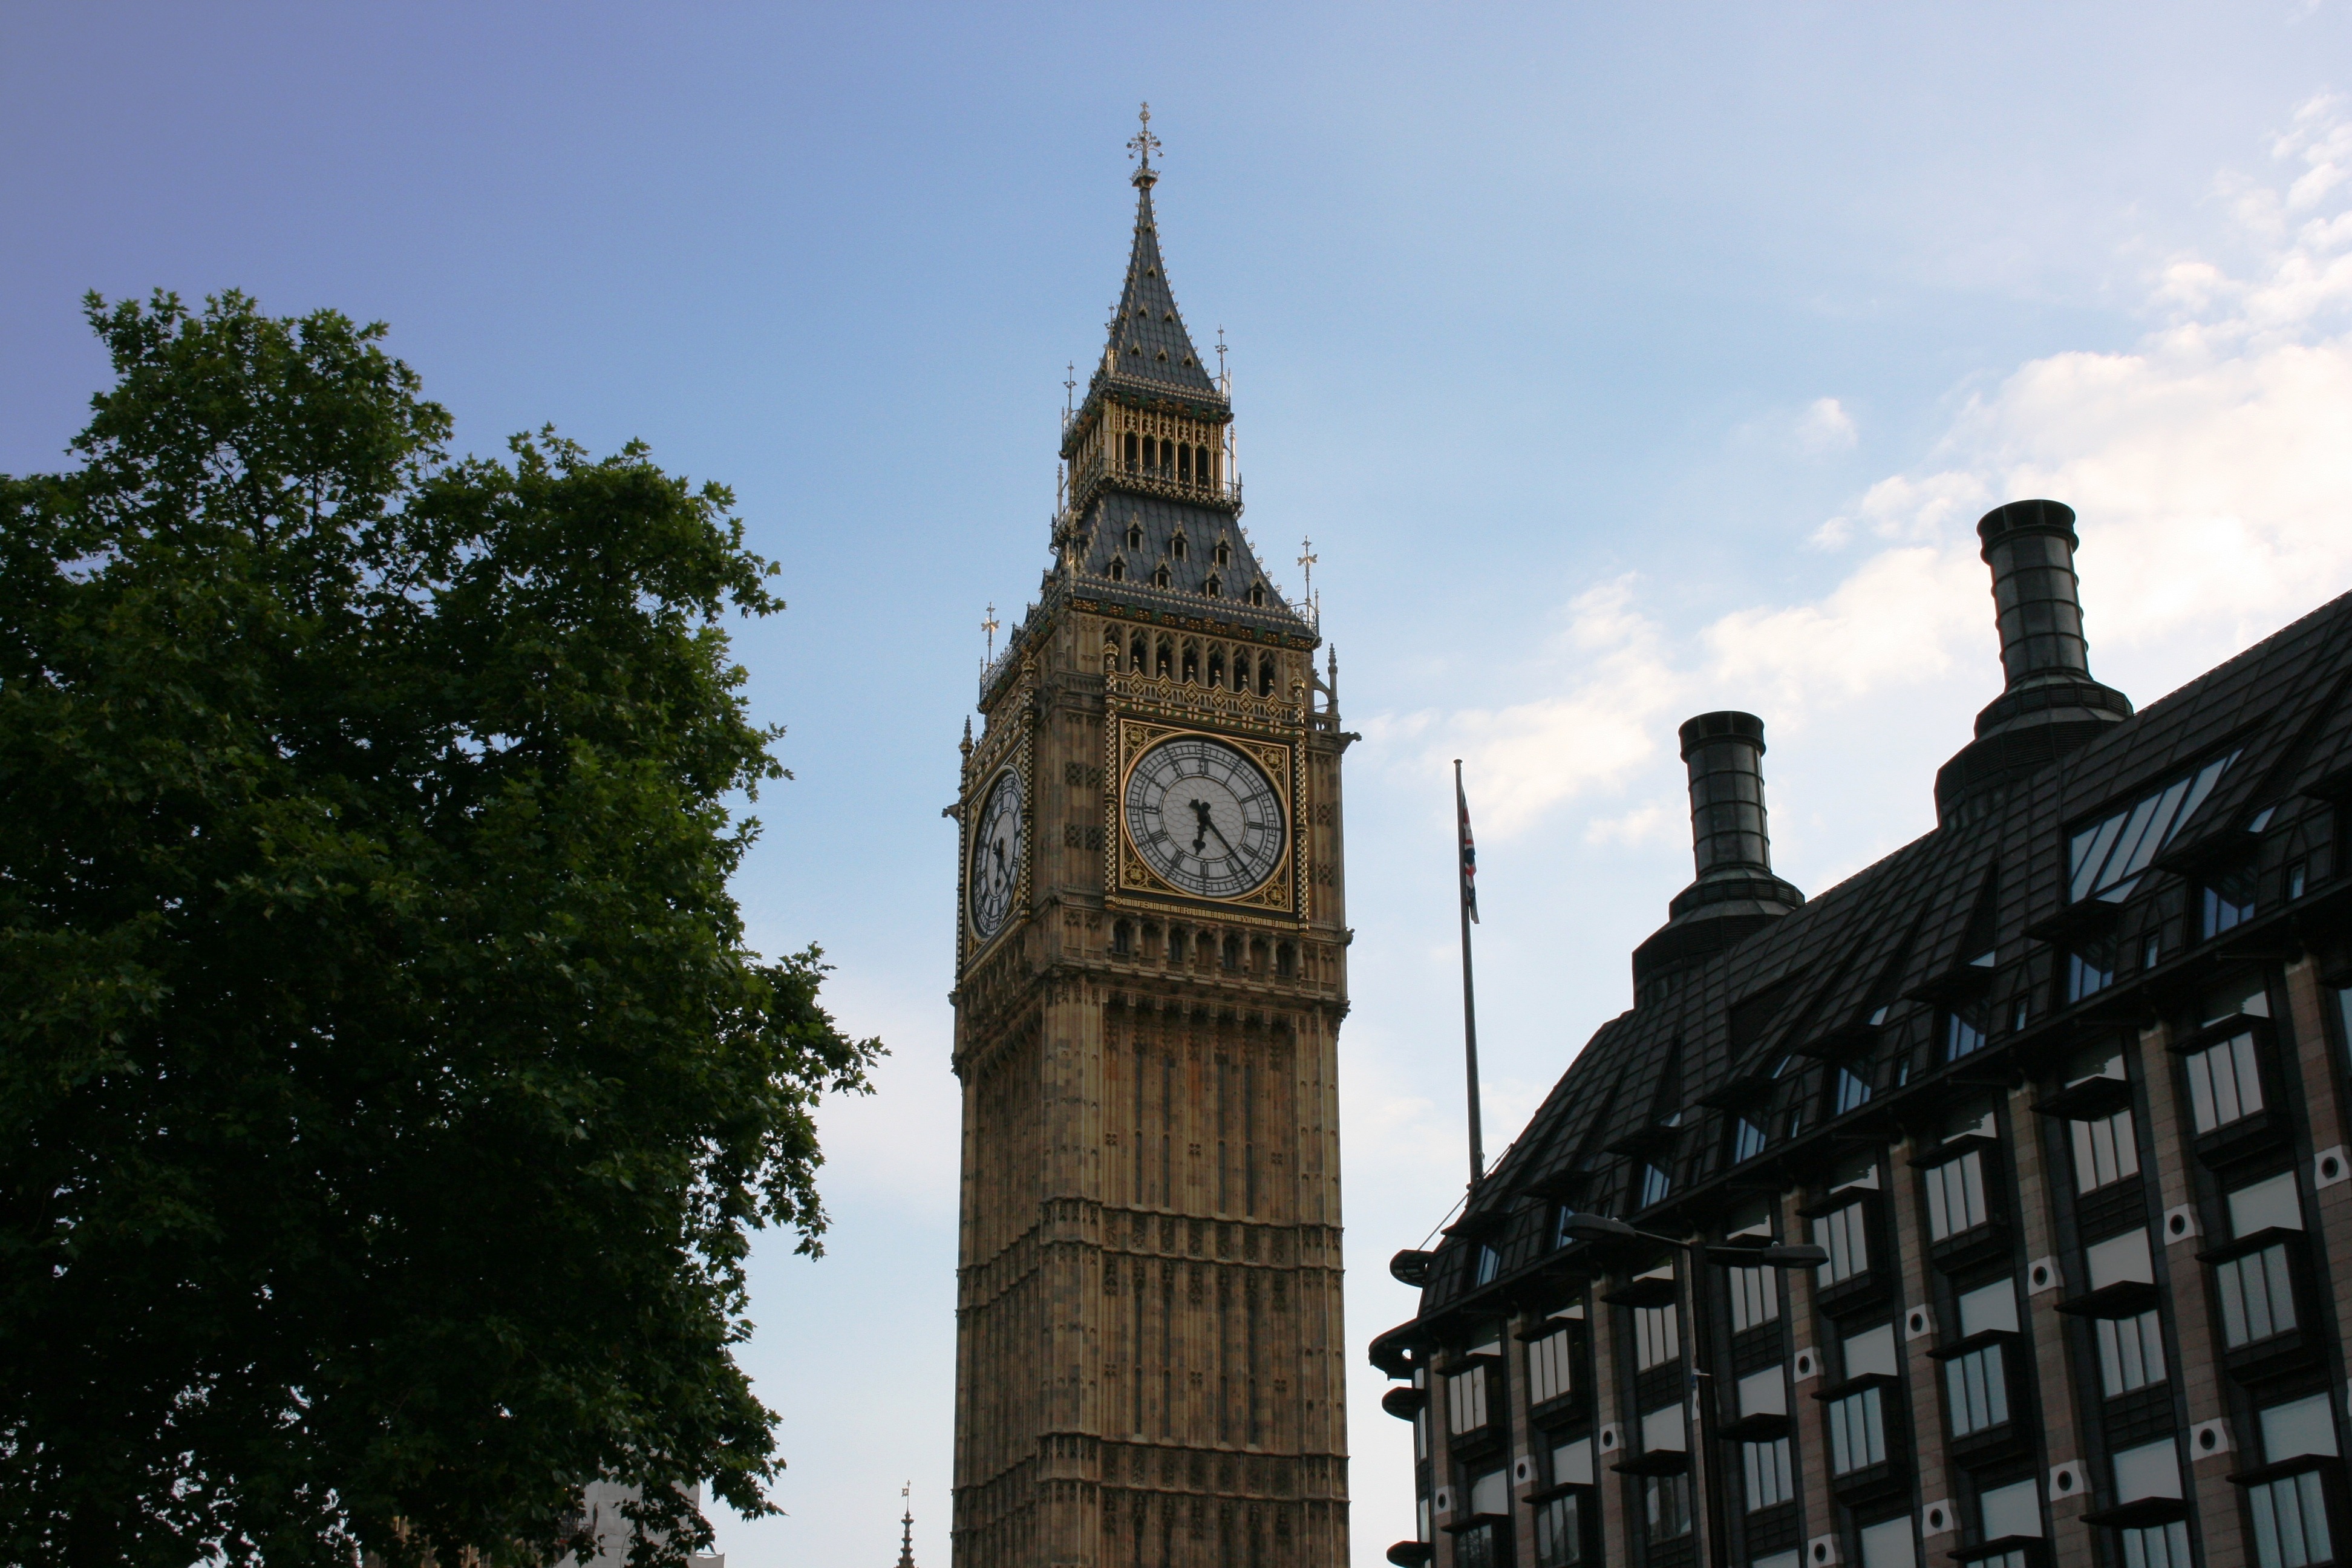
watch, building, city, tower, landmark, cathedral, place of worship, big ben, clock tower, bell tower, england, london, spire, steeple